Sun Ray

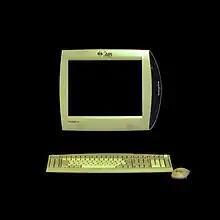
The Sun Ray 150

The Sun Ray 3 models were the last in production; last order date February 28, 2014; last ship date August 31, 2014.